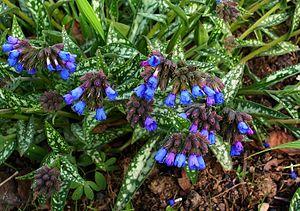
Pulmonaria longifolia, la Pulmonaire à longues feuilles, est une espèce de plante de la famille des Boraginaceae.